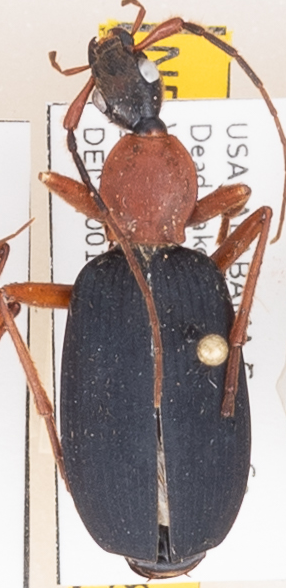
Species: Galerita bicolor
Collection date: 2021-08-24
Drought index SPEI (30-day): -0.06
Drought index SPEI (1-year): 1.064
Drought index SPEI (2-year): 2.09